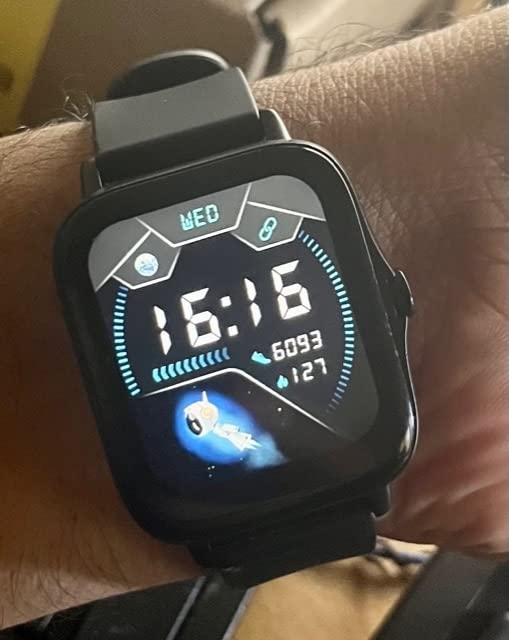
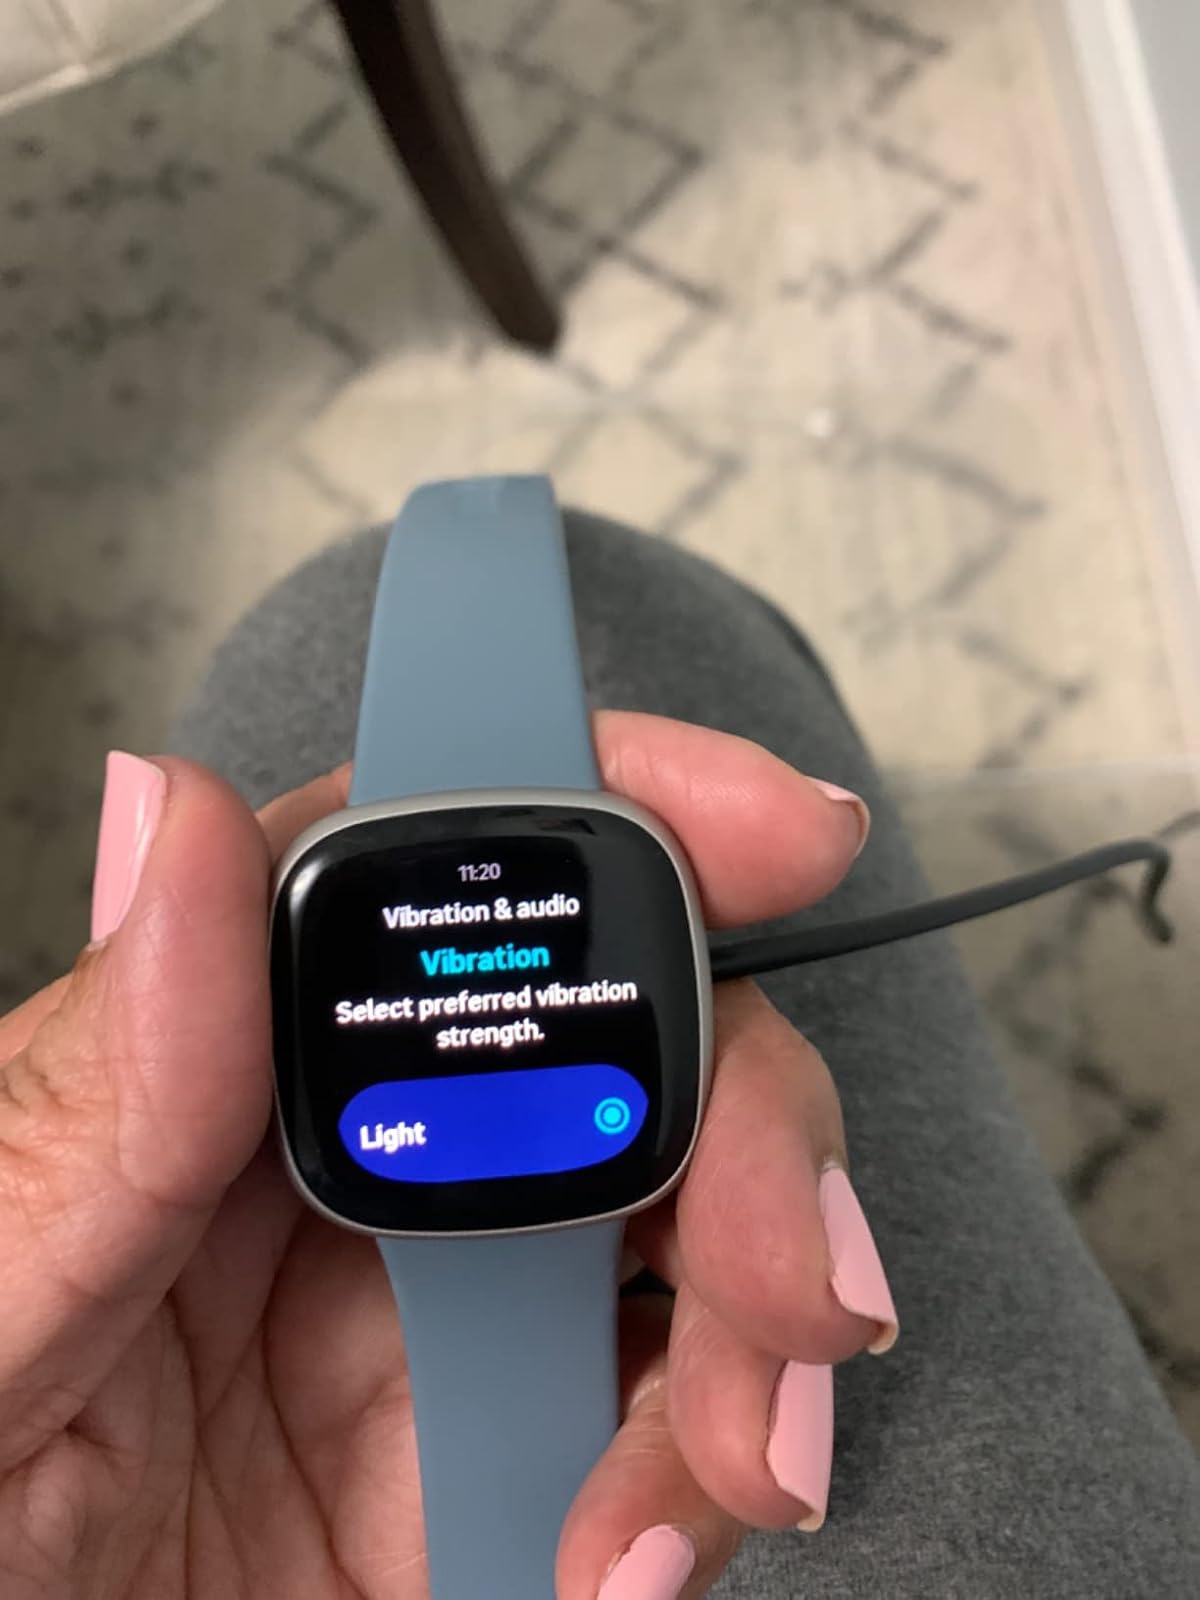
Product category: smartwatch
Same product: no